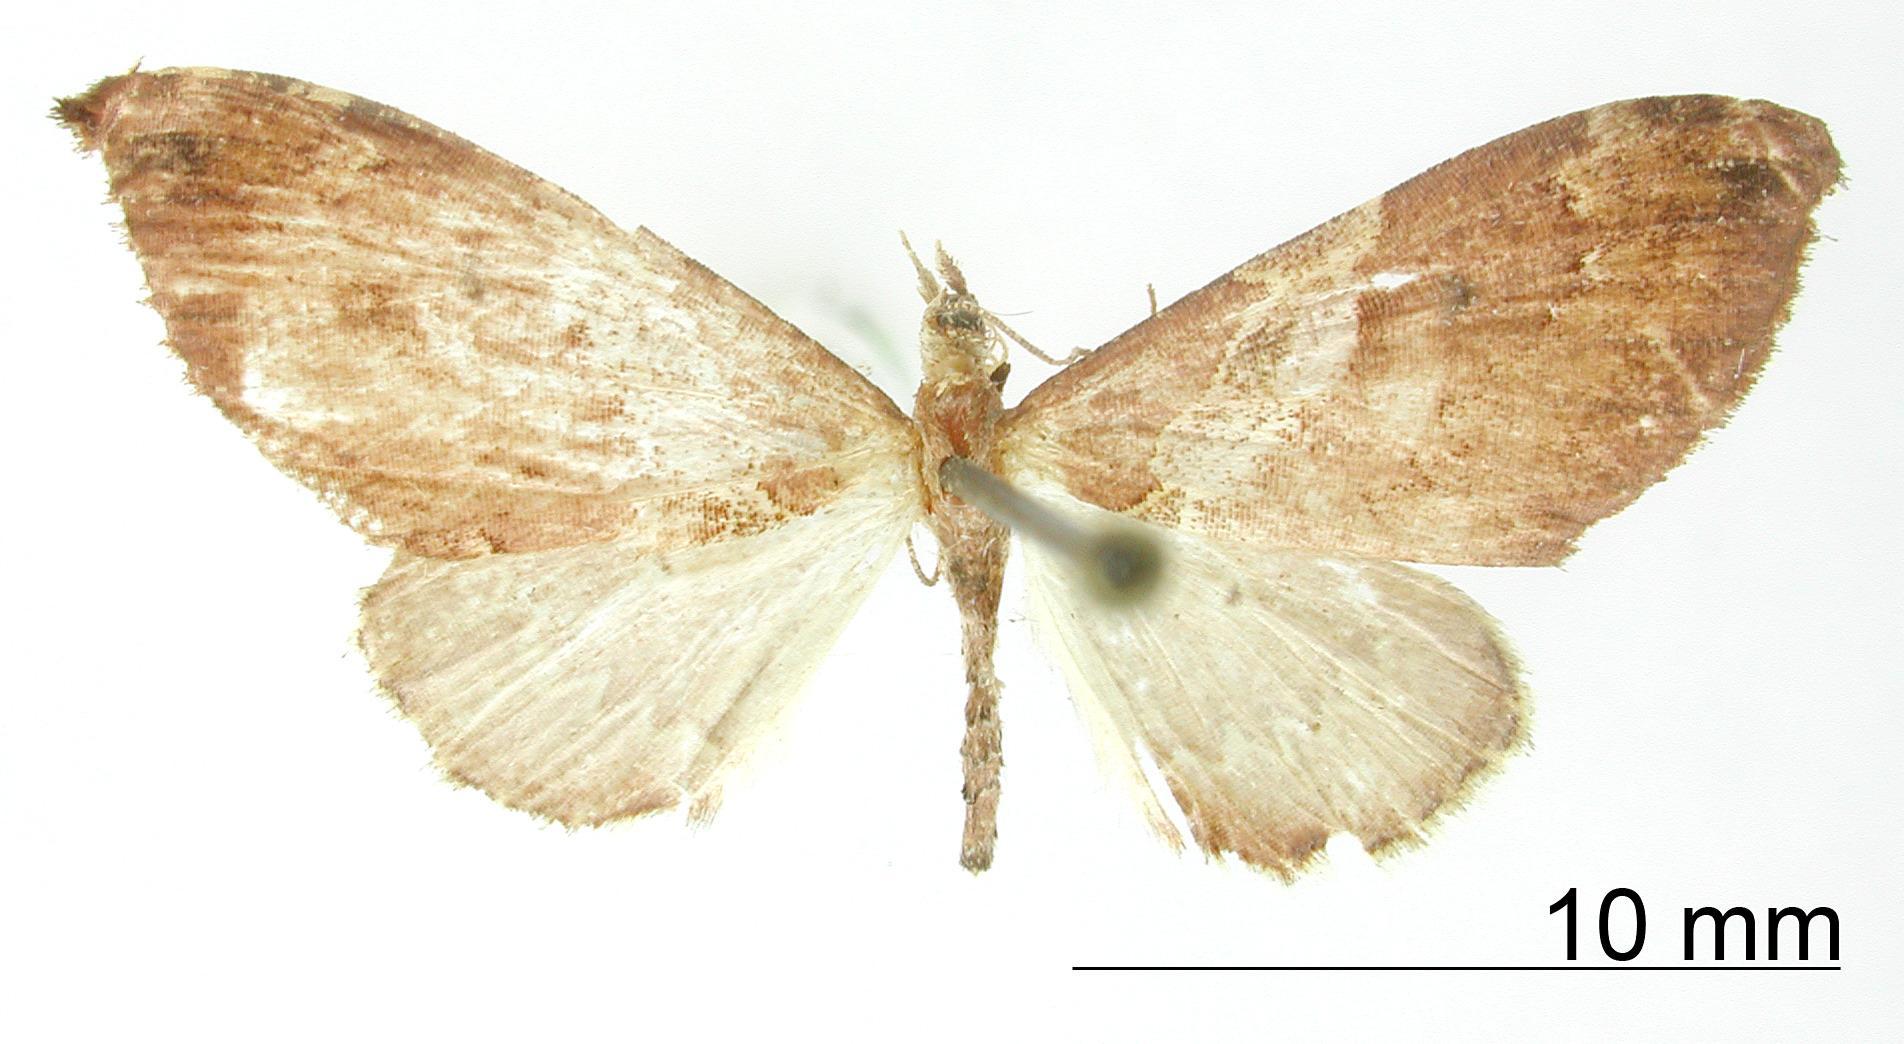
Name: Psaliodes aquila
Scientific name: Psaliodes aquila Dognin, 1911
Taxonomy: Animalia, Arthropoda, Insecta, Lepidoptera, Geometridae, Larentiinae
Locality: Yuntas pres Cali, Colombia